Tadeusz Lutoborski

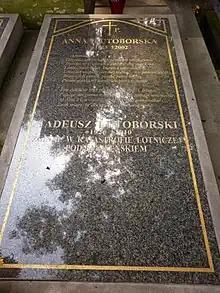
He is buried at the Powązki Cemetery

Tadeusz Lutoborski (6 June 1926 – 10 April 2010) was a Polish activist and representative of the Katyn families.